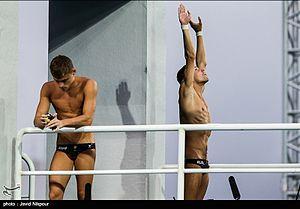
Plongée sous-marine aux Jeux olympiques de 2016 d'été - tour synchrone, 10 mètres (hommes) Português: Saltos ornamentais nos Jogos Olímpicos de Verão de 2016 - Plataforma 10 m sincronizado masculino Русский: Прыжки в воду на летних Олимпийских играх 2016 — синхронная вышка, 10 метров (мужчины)
Viktor Minibaev est un plongeur russe.